Business action on climate change

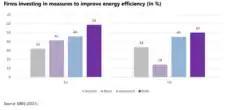
Firms investing in measures to improve energy efficiency in the EU and in the US

For many companies, looking at more efficient energy use can pay off in the medium to long term; unfortunately, shareholders need to be satisfied in the short term, so regulatory intervention is often required, to encourage prudent conservation measures. However, as carbon intensity starts to show up on balance books through organizations such as the Carbon Disclosure Project, voluntary action is starting to take place.